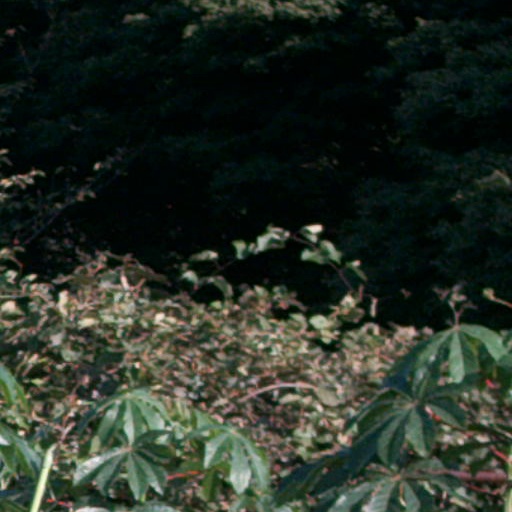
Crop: cassava